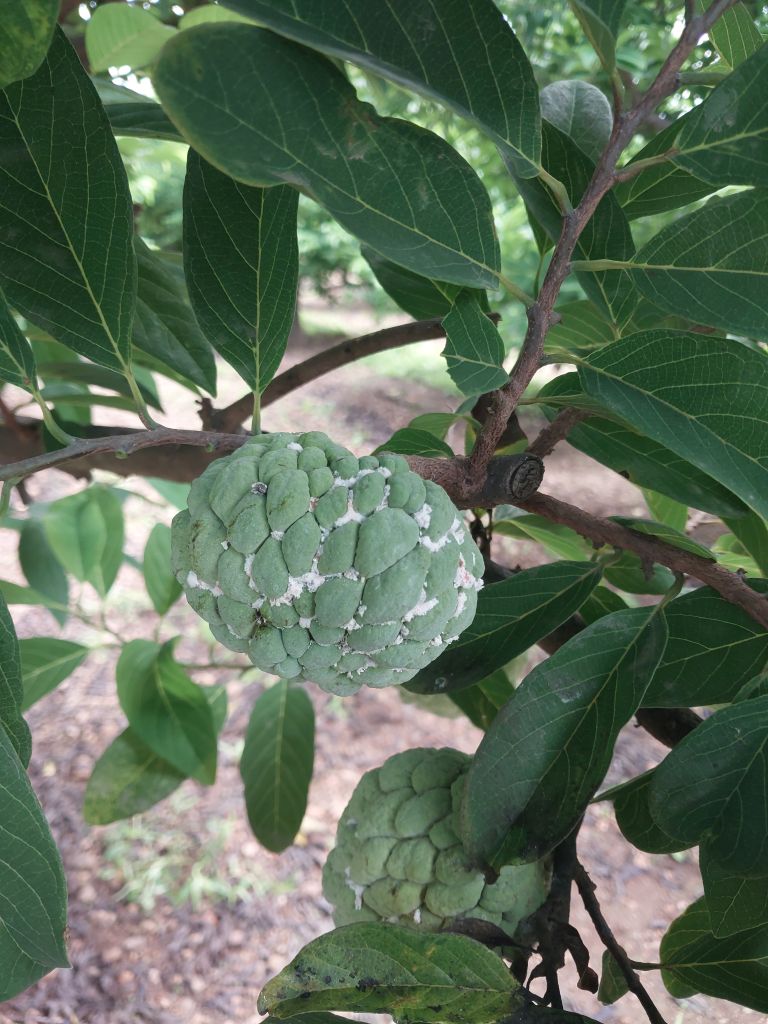
Disease label: Mealy Bug